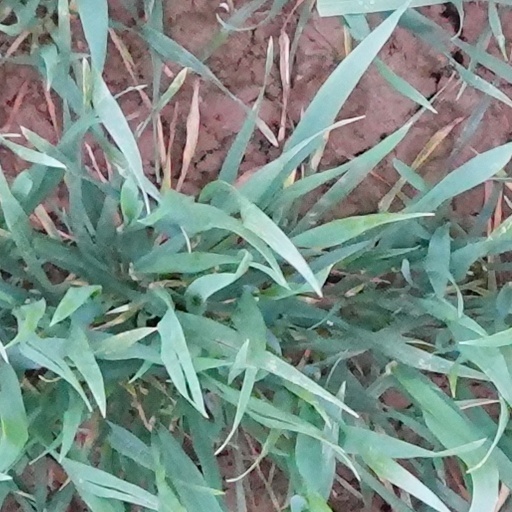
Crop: wheat